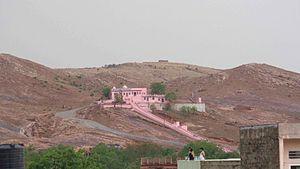
Sawai Madhopur est le siège administratif du district District de Sawai Madhopur au Rajasthan, en Inde. C'est aussi un nœud ferroviaire important dans une ville réputée pour ses commerces. Elle se situe sur le plateau des Vindhya, à environ 121 km au sud-est de Jaipur la capitale de l’État indien du Rajasthan.